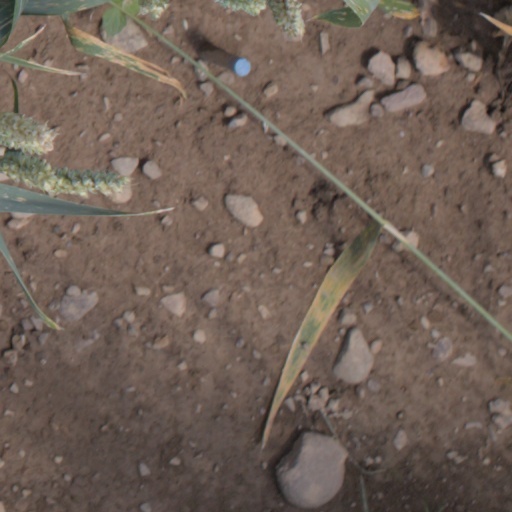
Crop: wheat